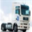
Label: truck